Cinema of the United Kingdom

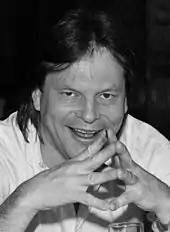
Terry Gilliam in 1985

In the early 1970s, the government reduced its funding of the National Film Finance Corporation so the NFFC started to operate as a consortium, including with banks, which led to them using more commercial criteria for funding British films rather than focusing on quality or new talent, moving to fund films based on TV shows such as "Up Pompeii" (1971).